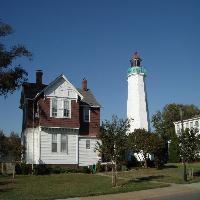
Weather: sun or clear